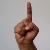
The image shows a hand gesture representing the letter 'D' in Indian Sign Language.